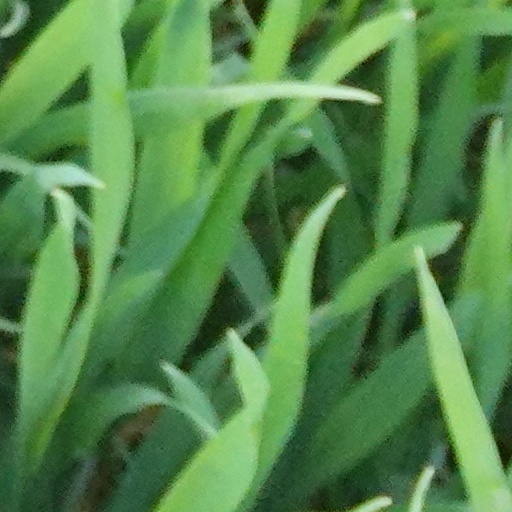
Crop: wheat